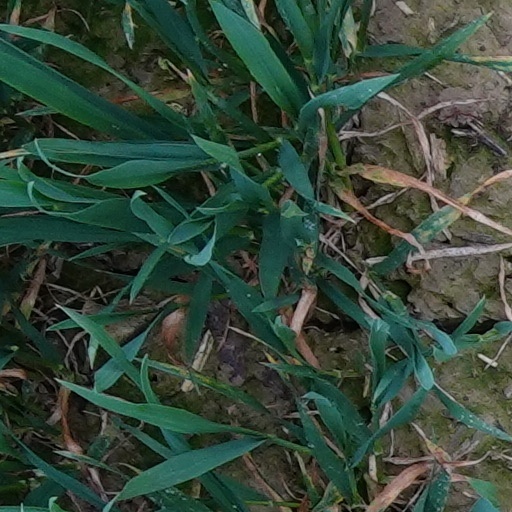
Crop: wheat